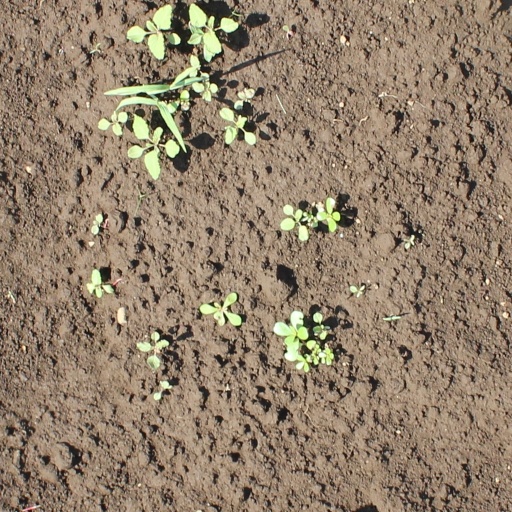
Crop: soybean